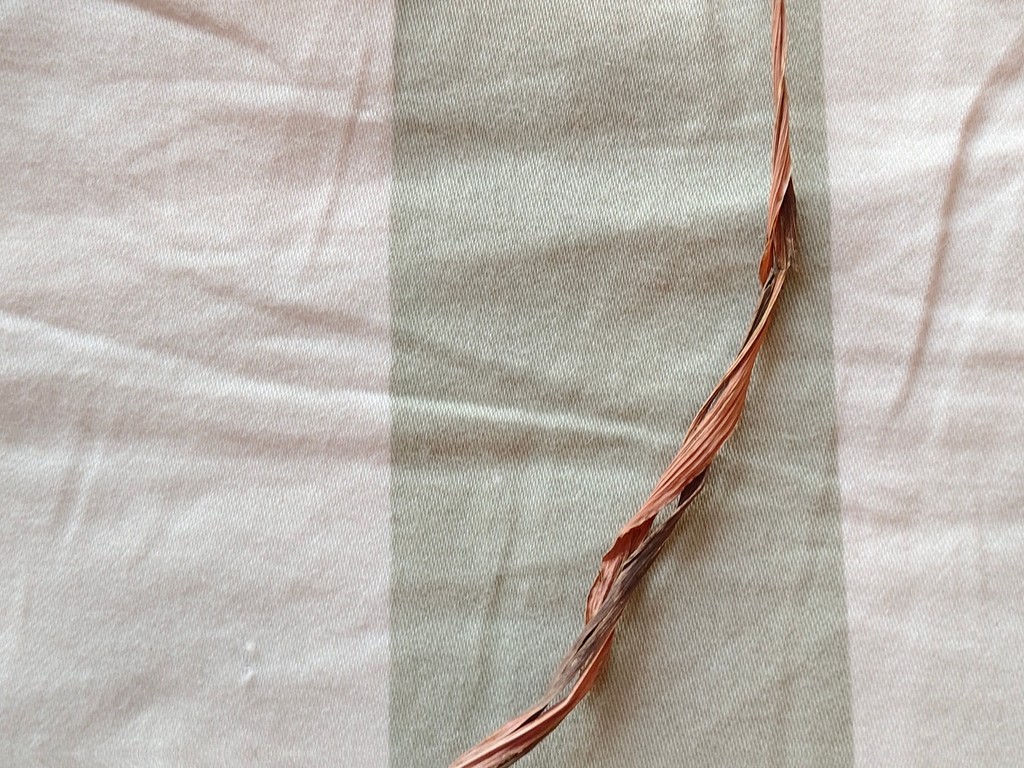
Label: Dried